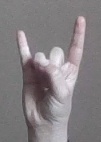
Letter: la